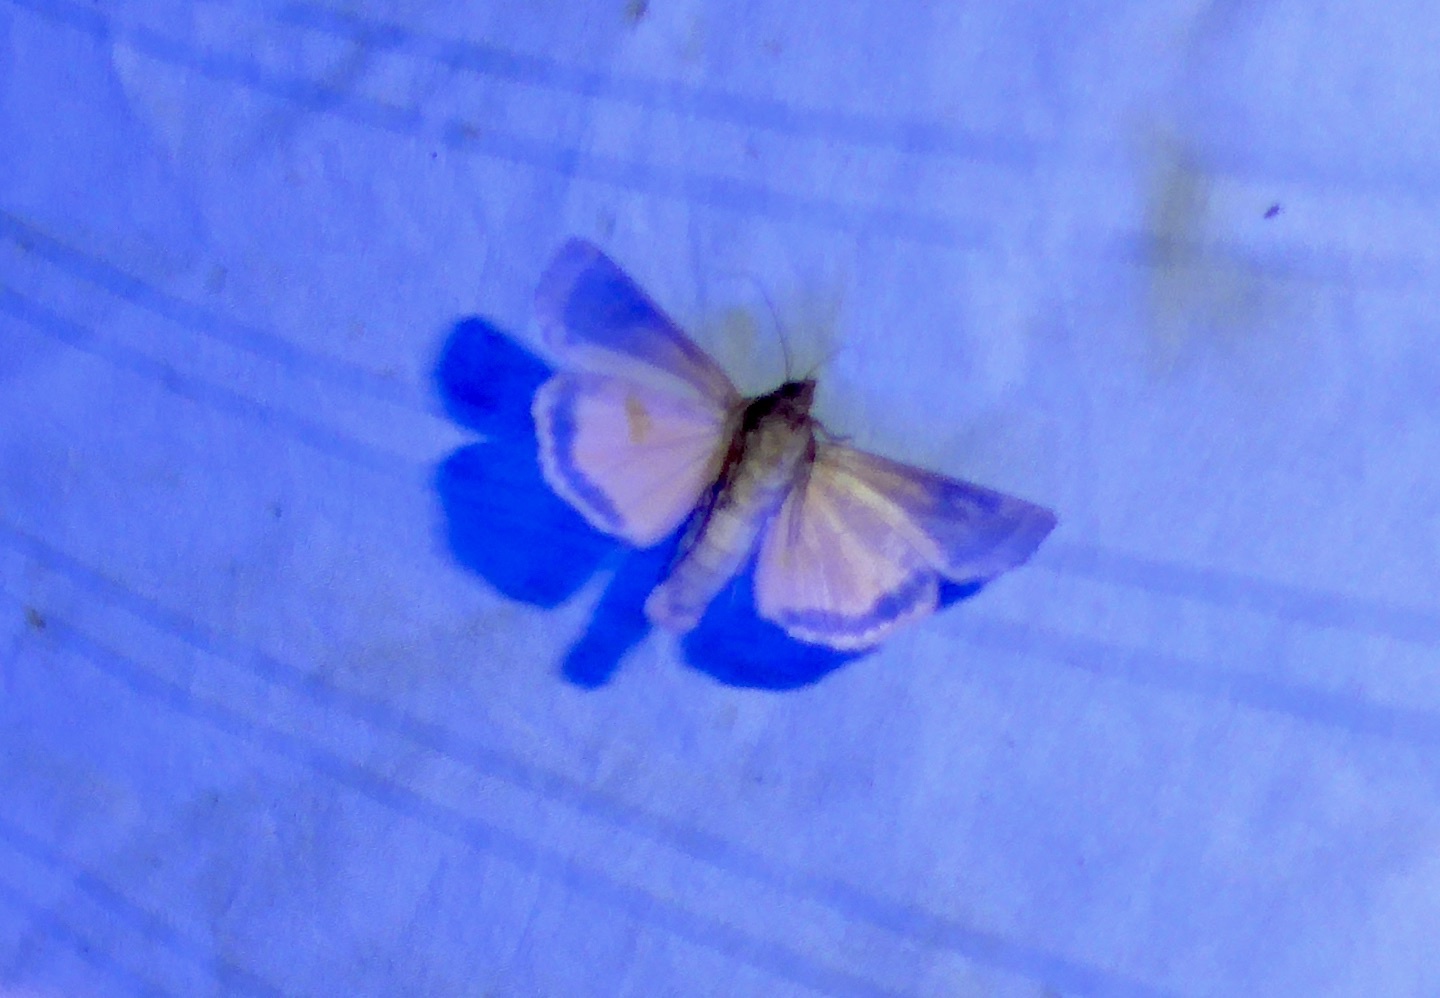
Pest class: cutworms